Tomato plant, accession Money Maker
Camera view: bottom (45 deg); turntable rotation: 300 degrees
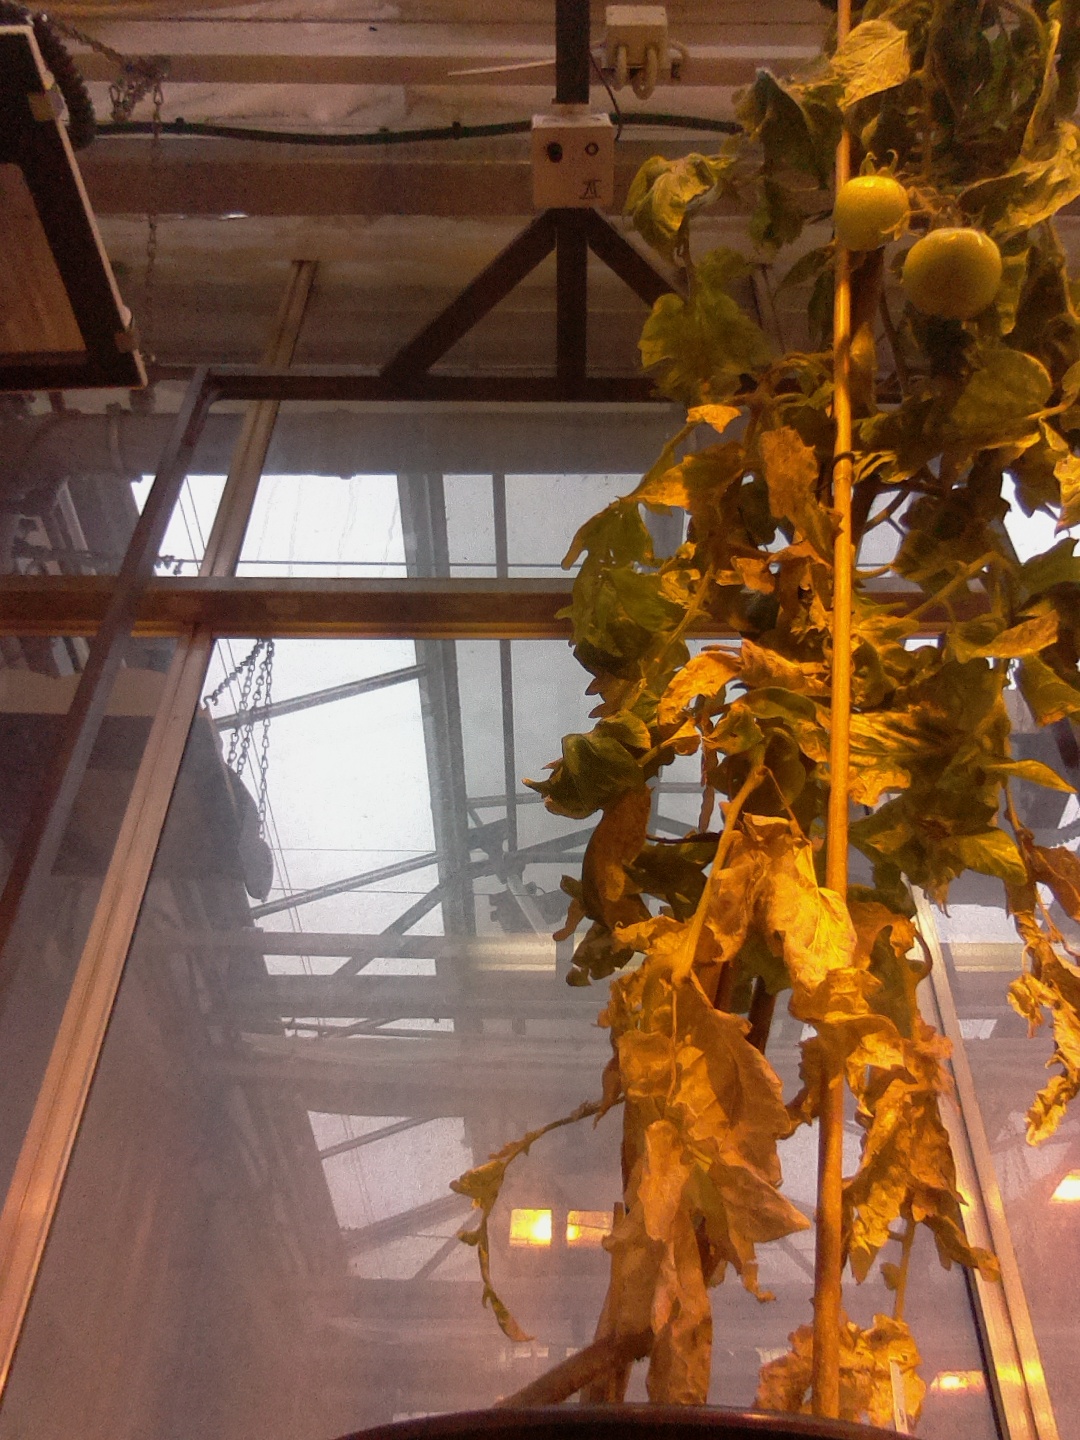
BBCH growth stage 79: 90% -100% of final fruit size